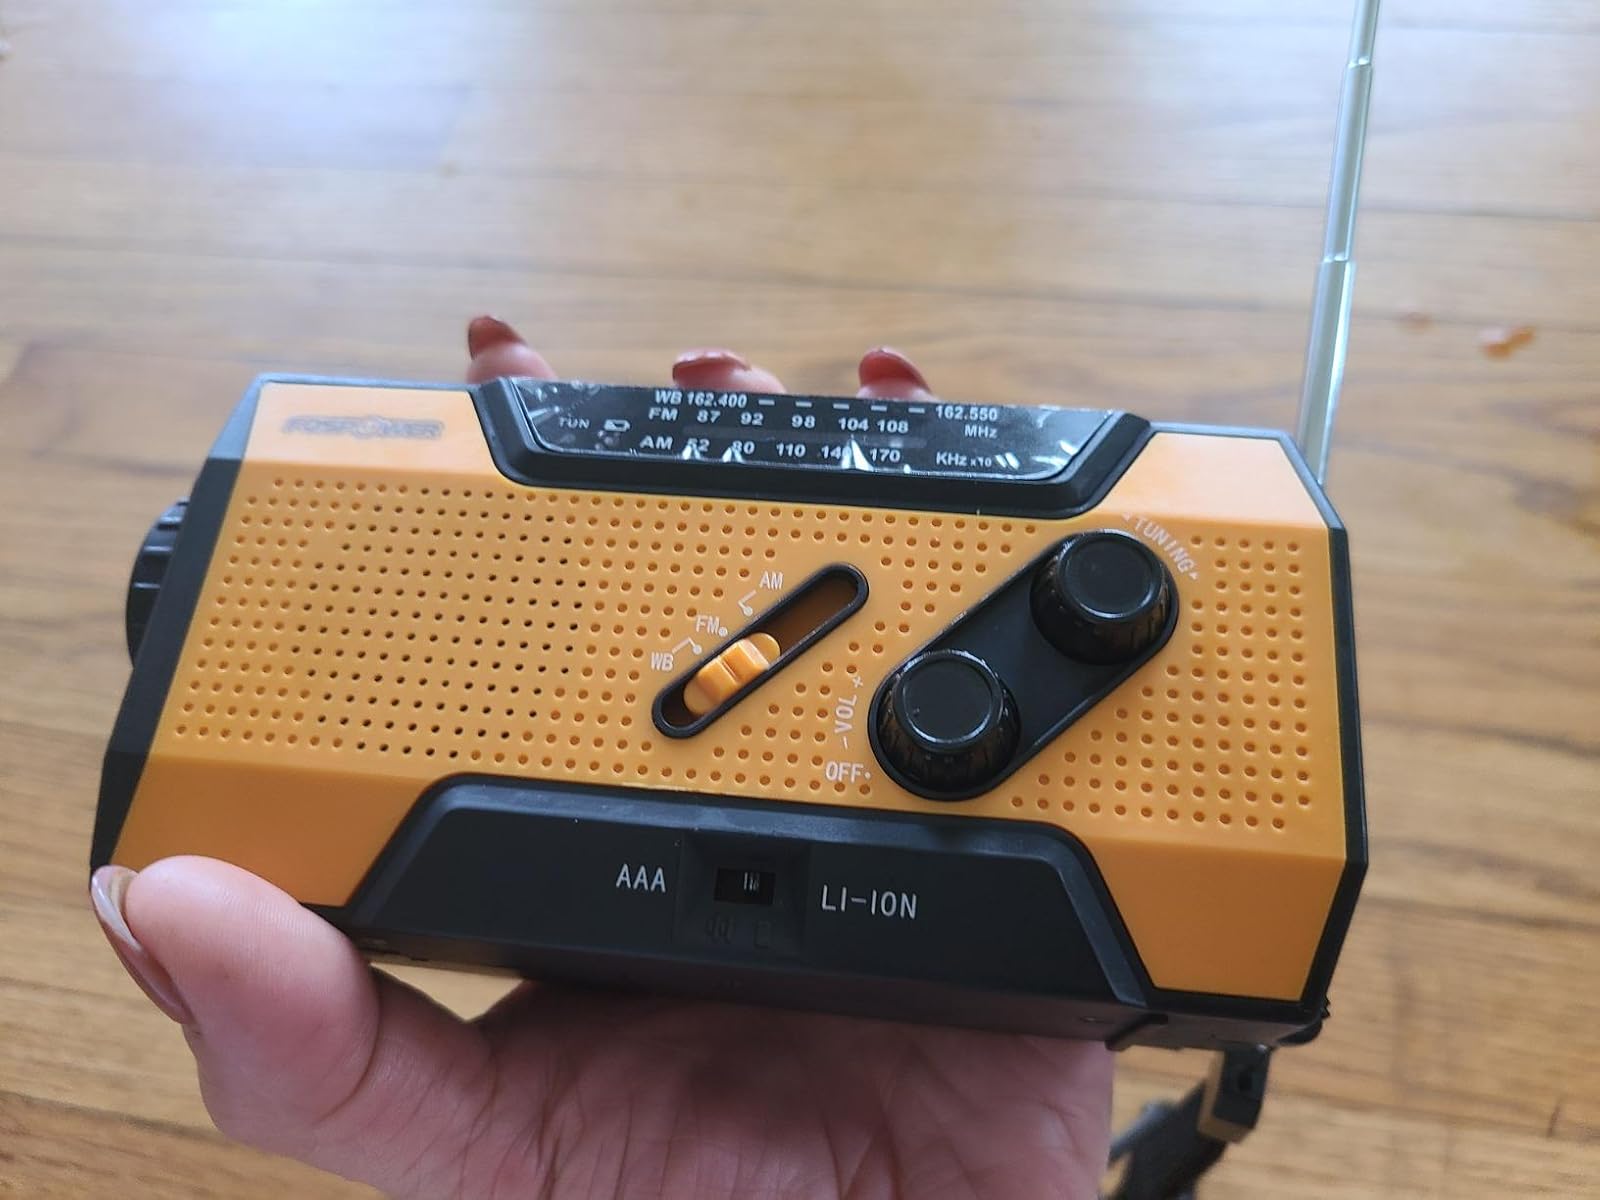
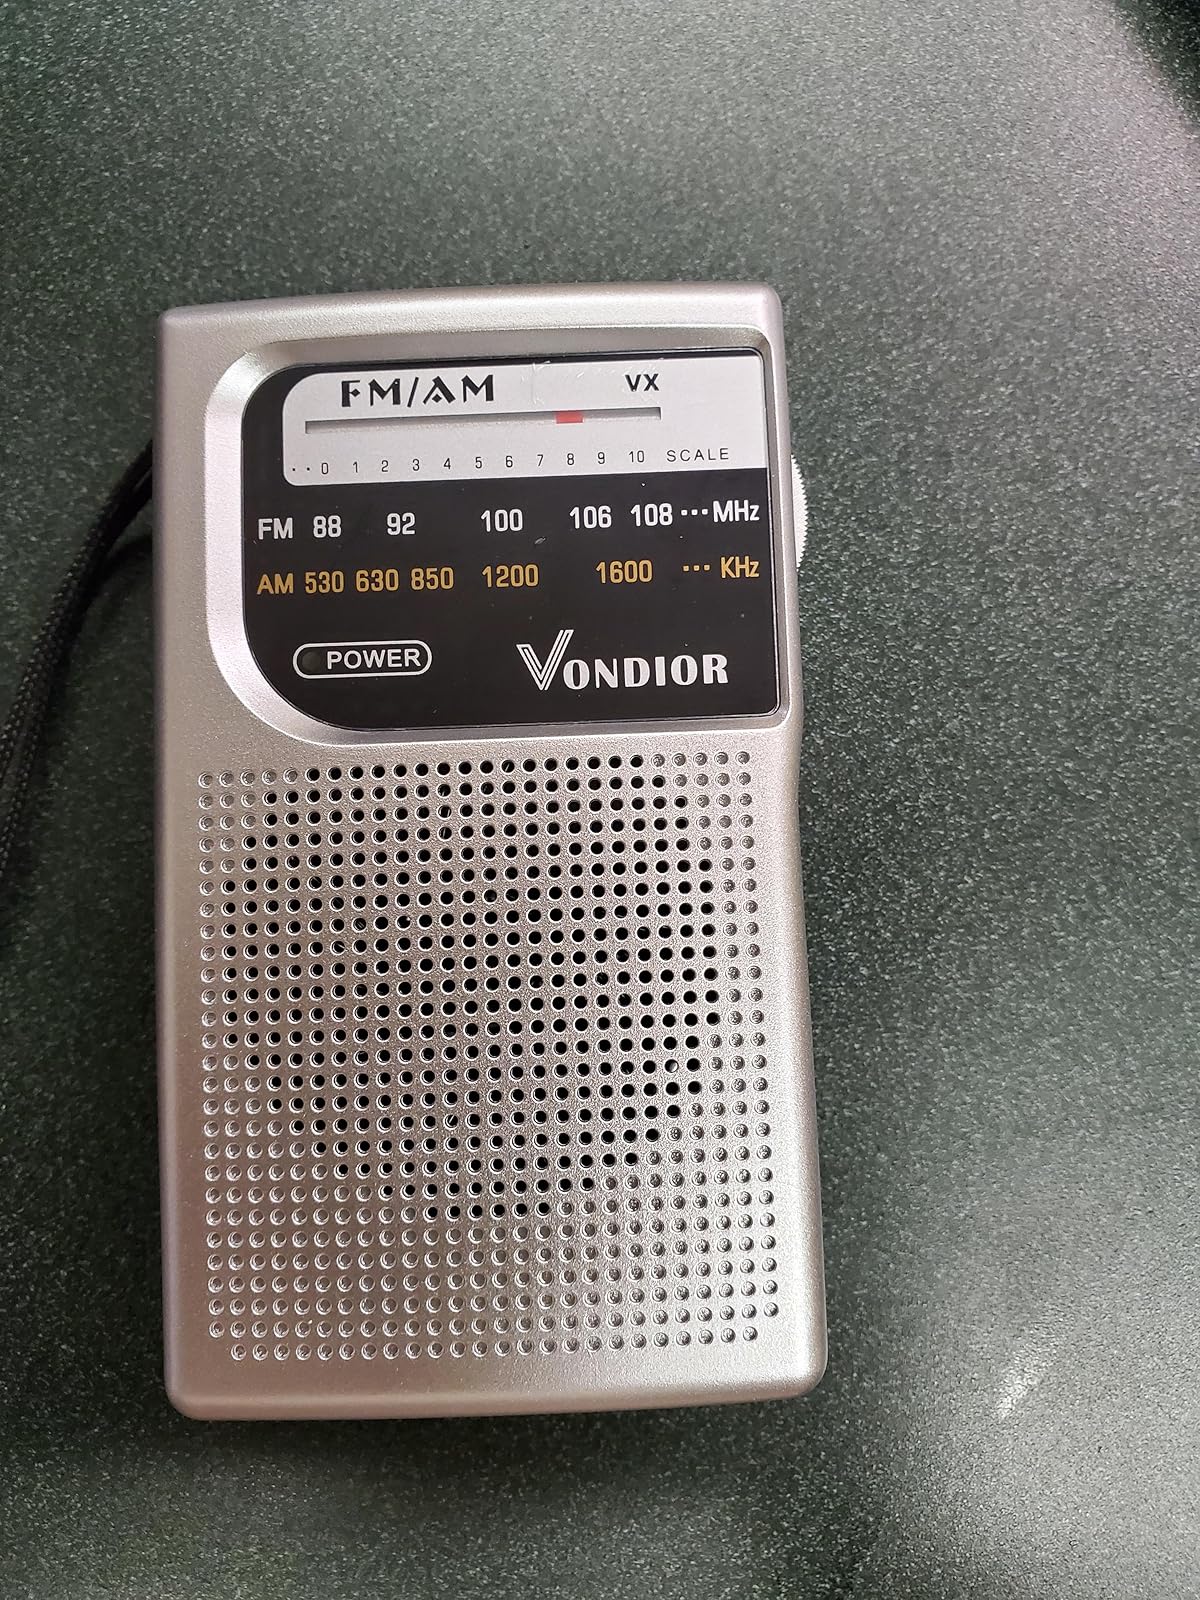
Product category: radio
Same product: no